George Rudicel Polygonal Barn

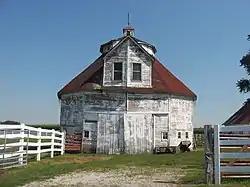
George Rudicel Polygonal Barn, August 2011

George Rudicel Polygonal Barn is a historic 12-sided barn located in Noble Township, Shelby County, Indiana, USA. It was built in 1910 and is a two-story, vernacular frame barn. It is topped by a cone roof with a large dormer and square cupola.